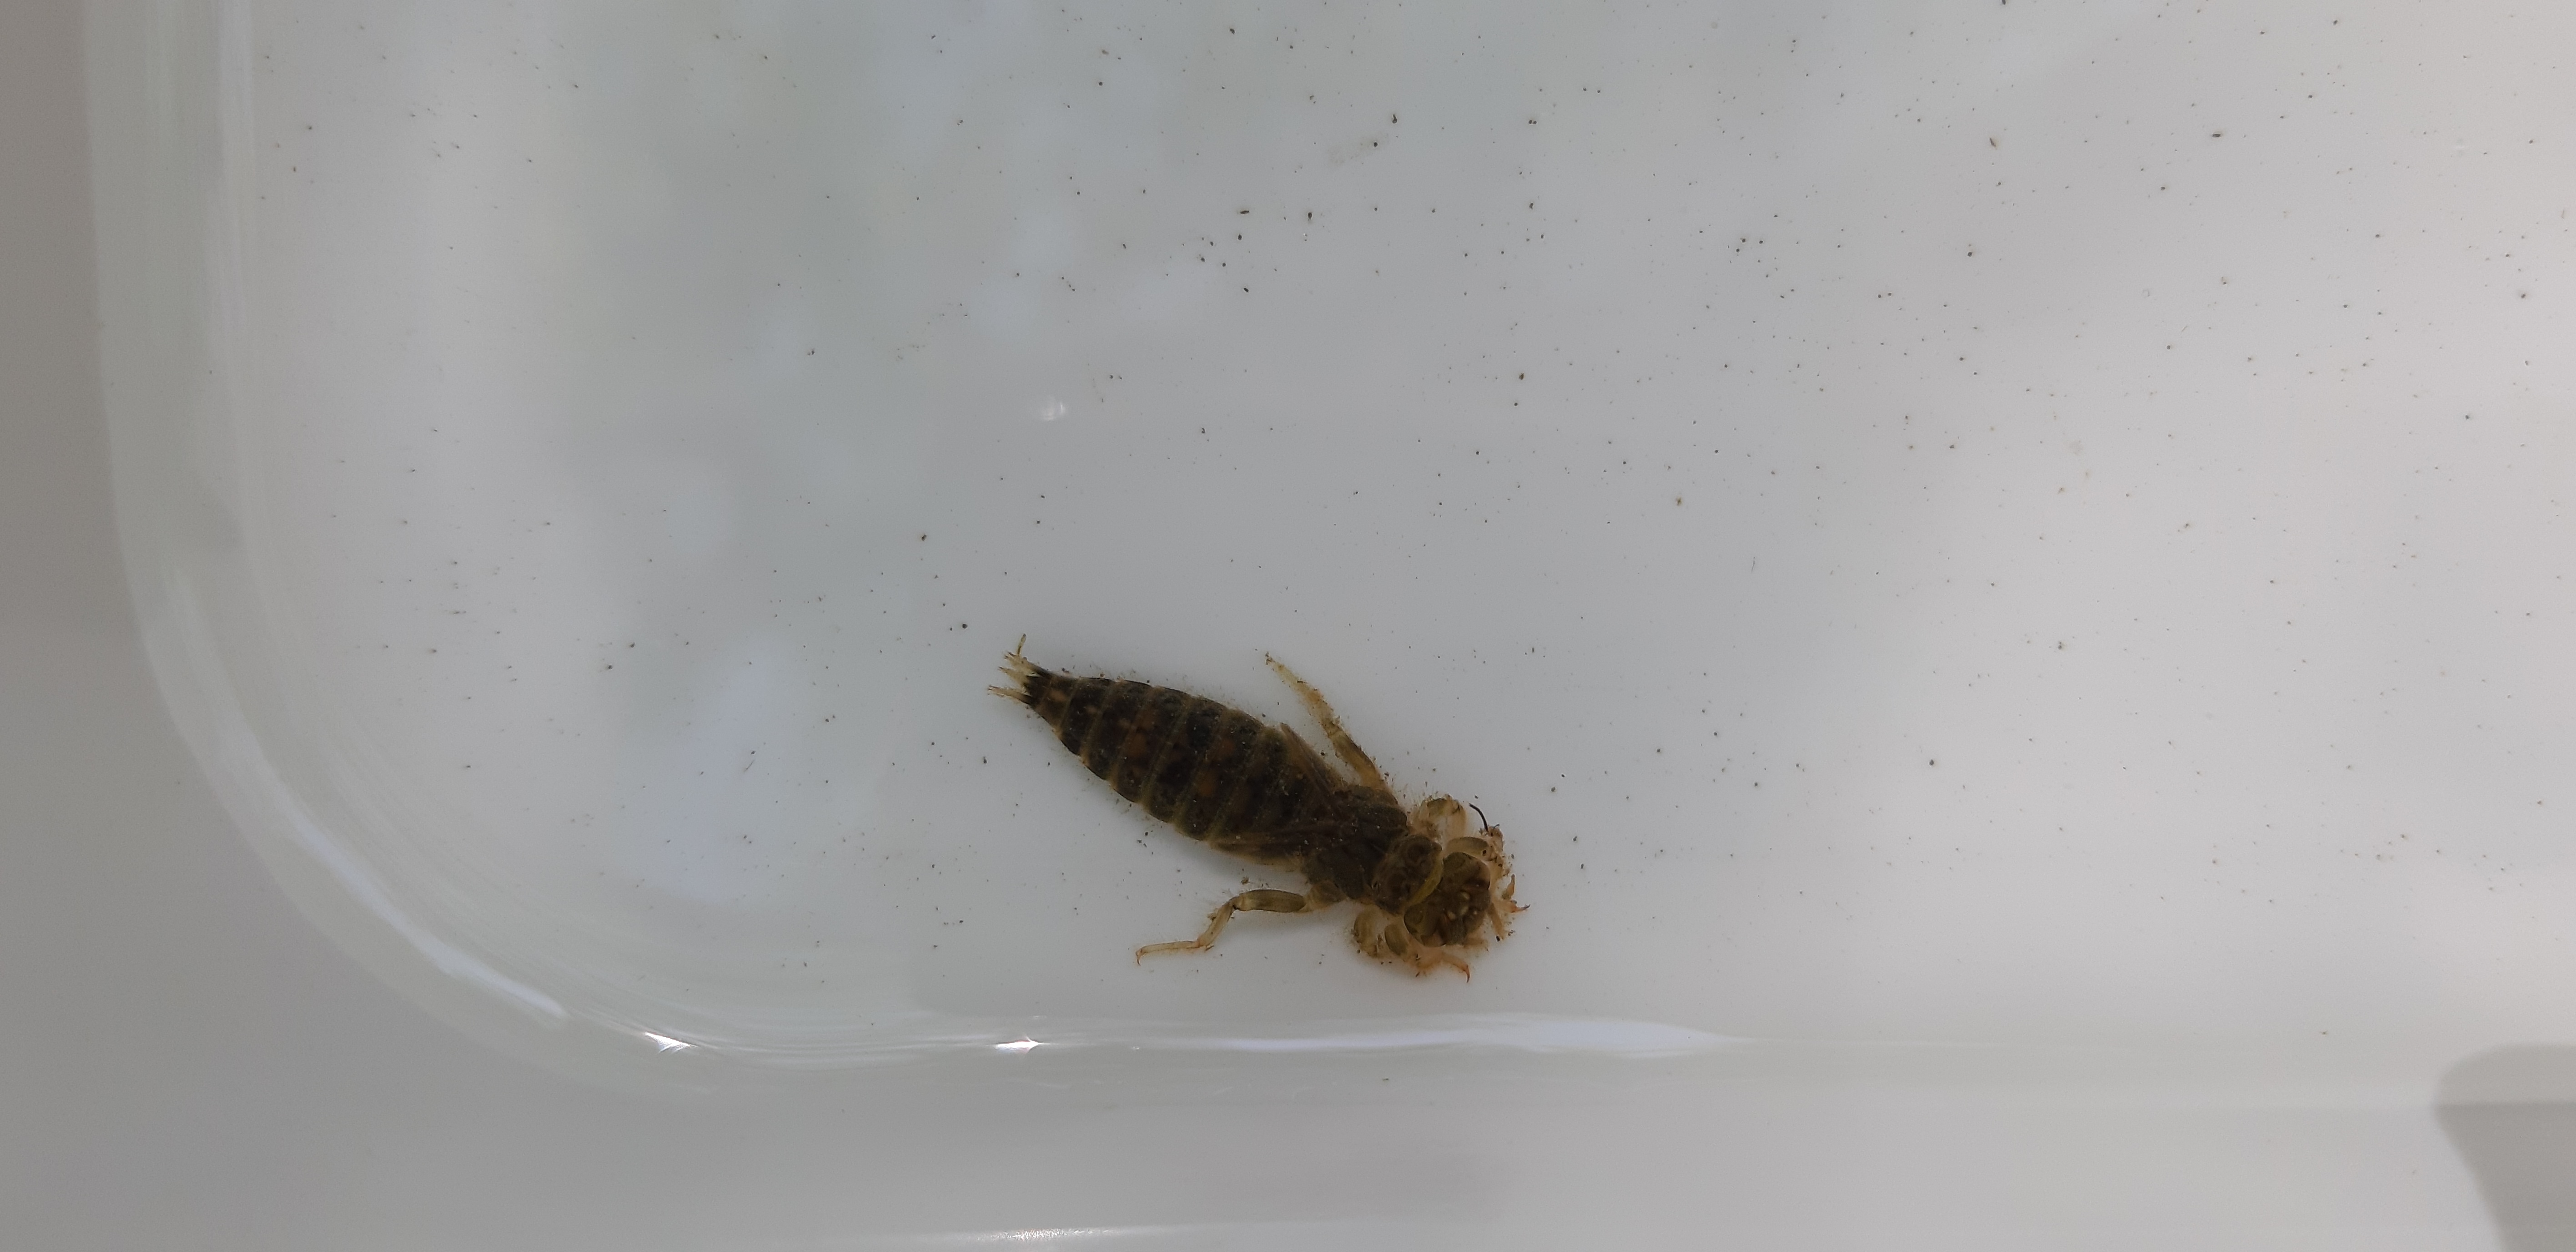
Macroinvertebrate group: dragonflies